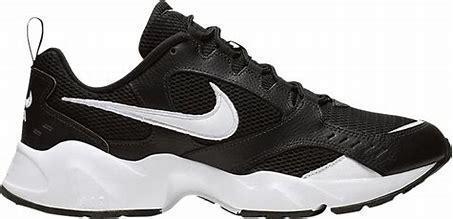
Brand: Nike
Model: Air Heights